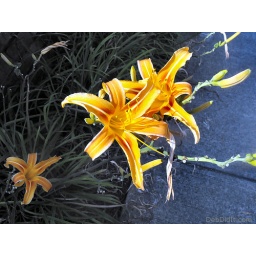
This vibrant yellow flower was found at the entrance of the Gatlinburg Trail in the Great Smoky Mountains National Park.